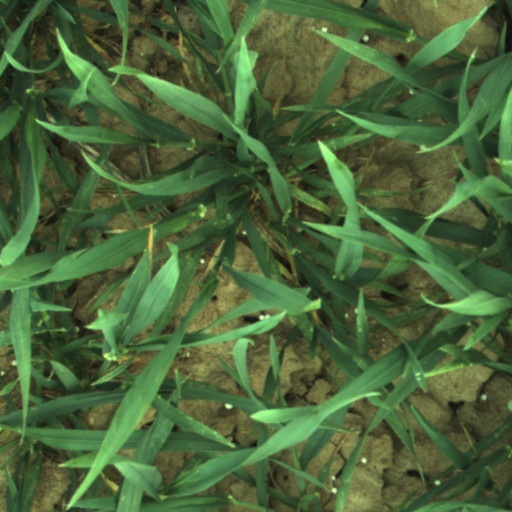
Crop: wheat